Transfiguration Catholic Church (Queens)

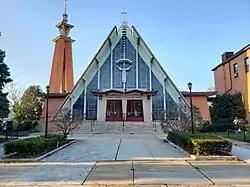
Main façade of the Transfiguration Roman Catholic Church in Maspeth, Queens, New York.

The Transfiguration Catholic Church, also known as Church of the Transfiguration, is a Catholic parish at 64-14 Clinton Avenue in Maspeth, Queens, New York City. Belonging to the Diocese of Brooklyn, its current pastor is Msgr Joseph P. Calise. Prior to its merger with St. Stanislaus Kostka, it was established as a Lithuanian parish. It is now part of the merged Parish of Saint Stanislaus Kostka - Transfiguration.